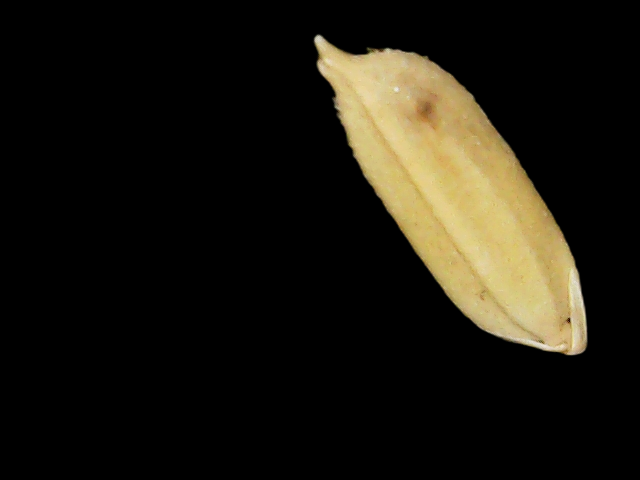
Rice variety: Binadhan24